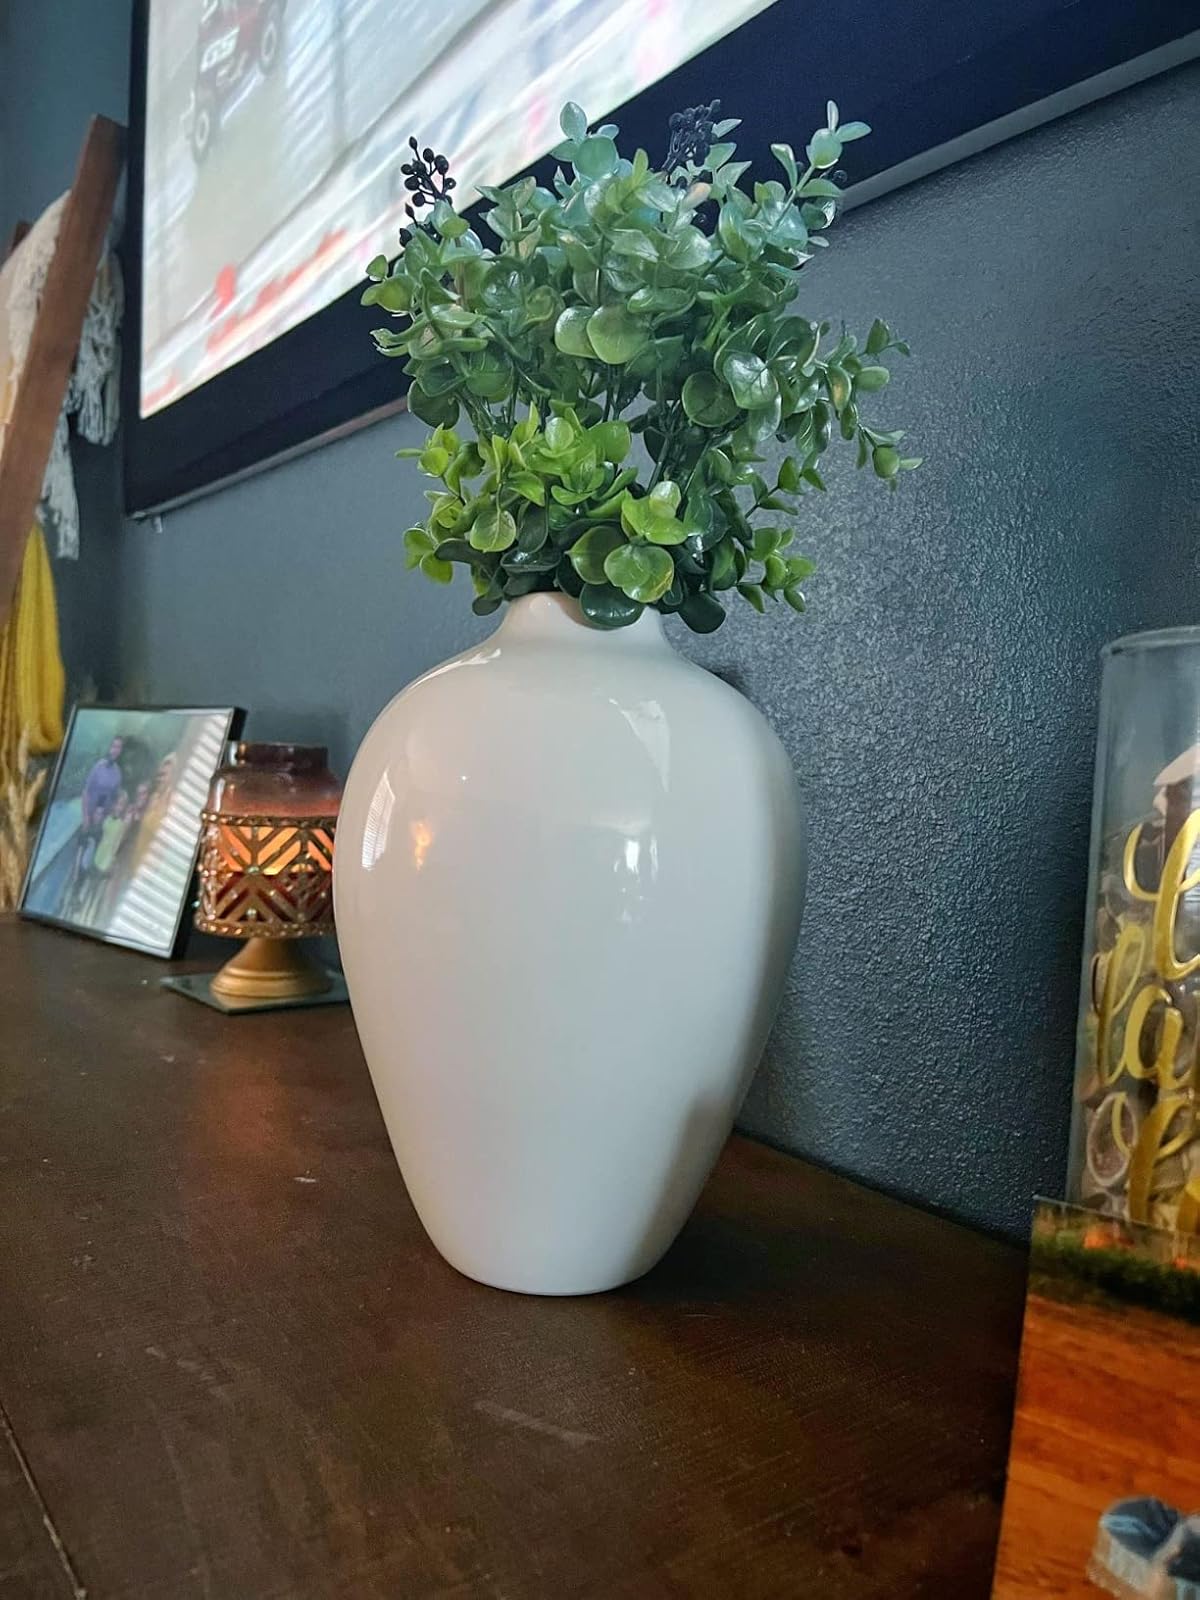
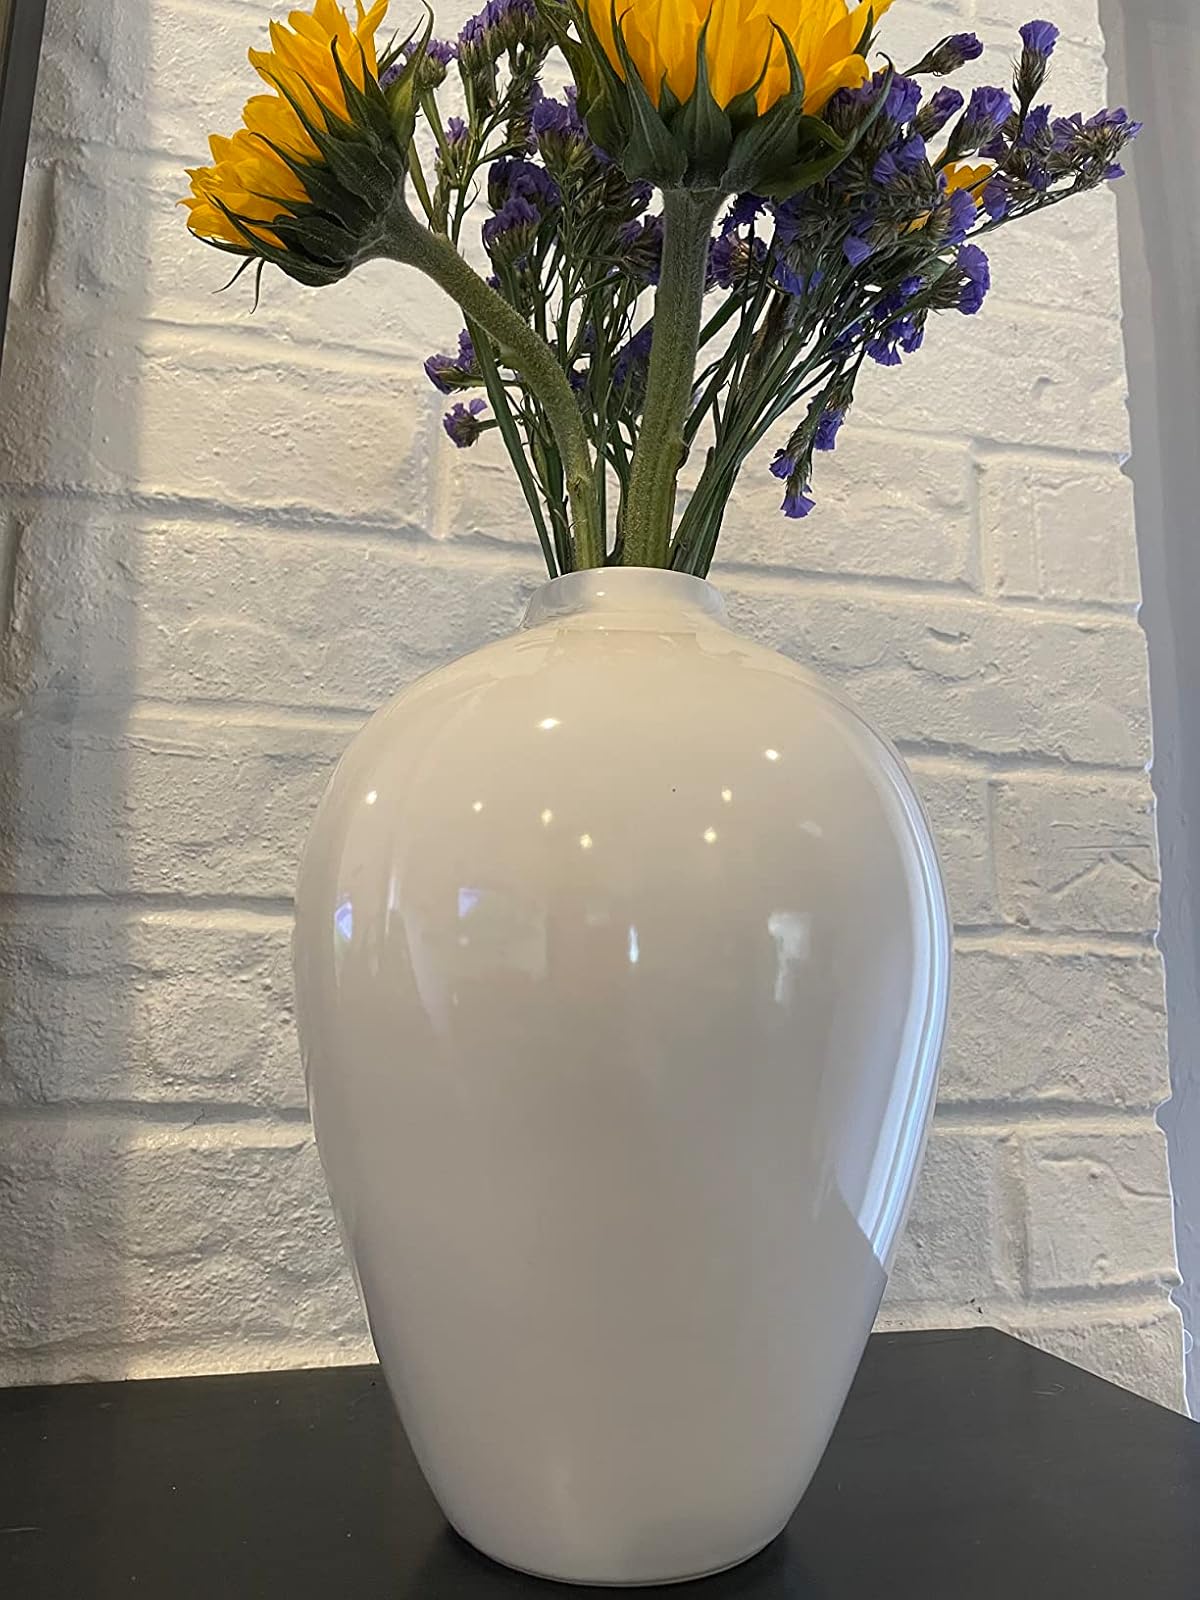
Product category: vase
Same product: yes